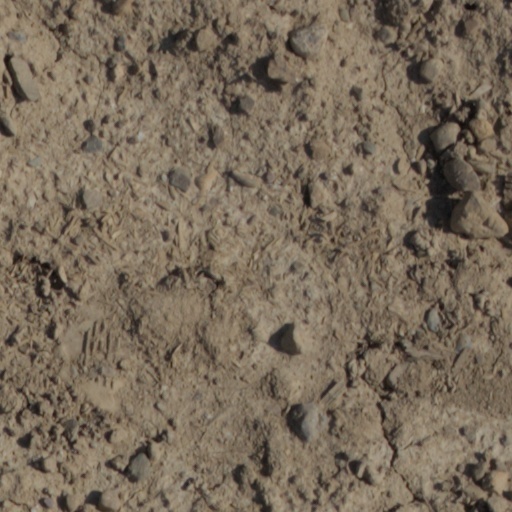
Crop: wheat